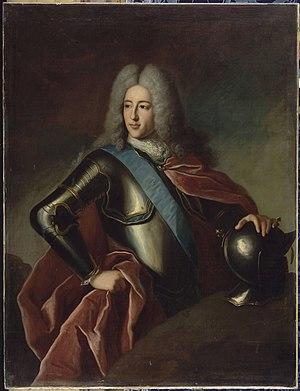
Louis IV Henri de Bourbon, prince de Condé, duc de Bourbon, chef du Conseil de Régence, premier ministre en 1723 (1692-1740)
Nozay est une commune de l'Ouest de la France, dans le département de la Loire-Atlantique, en région Pays de la Loire. Avant la Révolution, elle faisait partie de la Bretagne historique et de la circonscription ecclésiastique et civile dite archidiaconé de la Mée.
Louis IV Henri de Bourbon-Condé, né à Versailles le 18 août 1692 et mort à Chantilly le 27 janvier 1740, 7ᵉ prince de Condé, fut duc de Bourbon, duc d'Enghien et duc de Guise, pair de France, duc de Bellegarde et comte de Sancerre.
La Régence, dans l’histoire du royaume de France, est la période de régence instaurée à la mort de Louis XIV à cause du trop jeune âge de son héritier désigné, Louis XV, qui n’a que 5 ans et 9 mois. Cette période est remarquable par son progressisme, mais la crédibilité de l’État est affaiblie. La Régence se termine officiellement à la majorité de Louis XV en février 1723, mais une « régence politique » se poursuit.